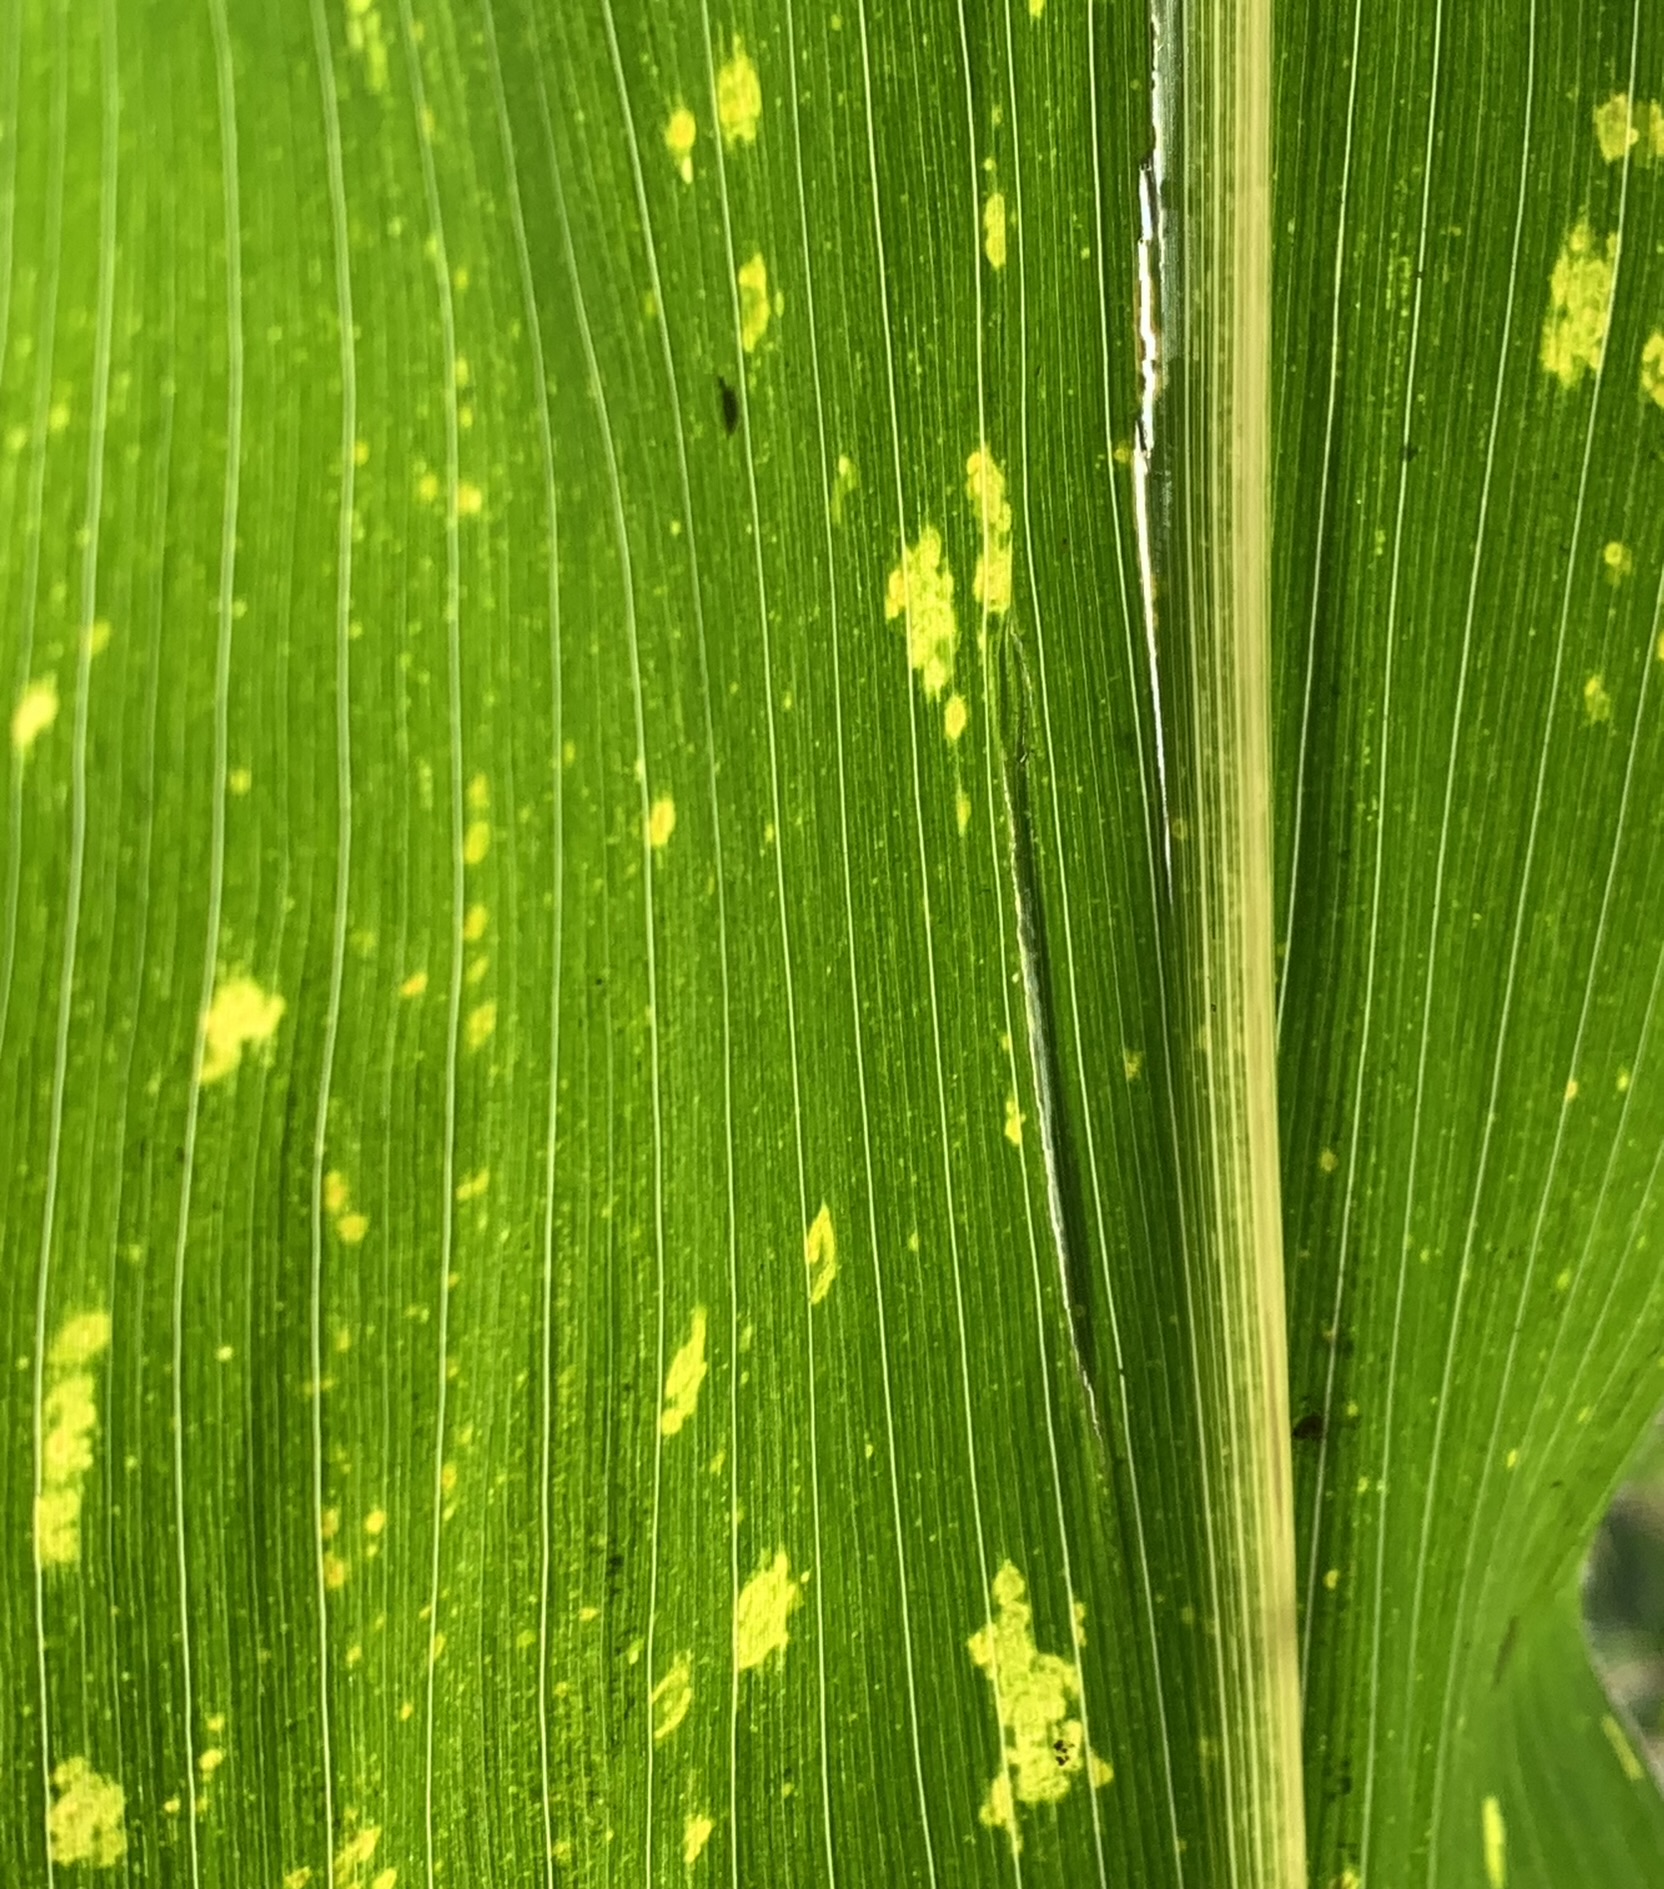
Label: MLN